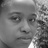
Emotion: neutral